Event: Ecuador Earthquake
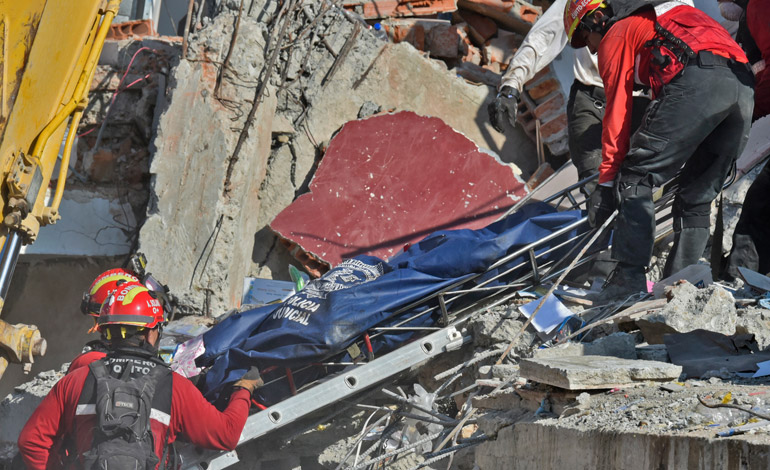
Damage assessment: damage